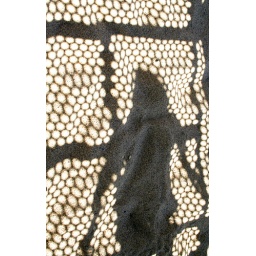
Shadow boy in hot sand